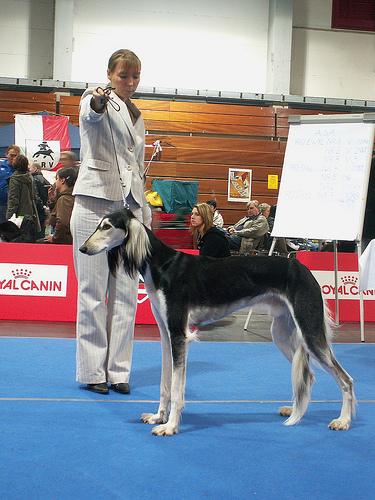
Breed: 206-n000051-Saluki